Galați

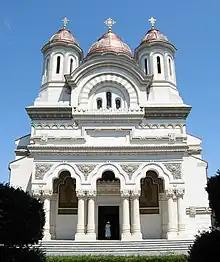
St. Andrew and St. Nicholas Orthodox Cathedral of the archbishop of the Lower Danube

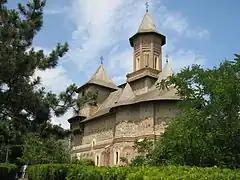
Precista fortified church

The former "Palace of Justice" is a prominent architectural monument in the Galați old town. It was built between 1911 and 1913. Now, it is the University of Galați headquarters.